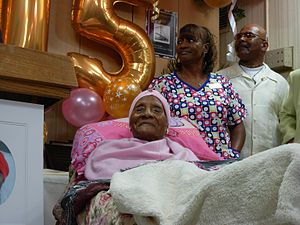
Gertrude Baines
Gertrude Baines var en amerikansk kvinde, som var verdens ældste person fra 2. januar 2009 til sin død.